76th Siege Battery, Royal Garrison Artillery

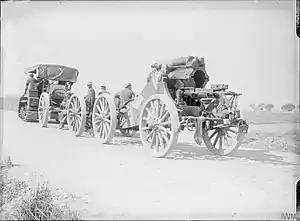
9.2-inch howitzer broken down into three loads for road movement.

Fifth Army HQ had been brought to Ypres to carry out the planned Flanders offensive (the Third Battle of Ypres). Although the preliminary bombardment had begun on 12 June, the Germans had air superiority and better OPs, and the recent experience of 76th Siege Bty was not untypical for the British artillery in the Salient. However, the British build-up continued and as time went by the guns began to get the upper hand, with the full artillery preparation beginning on 16 July. On 21 July Maj Owen Wakeford arrived to take command of 76th Siege Bty, which moved forward to Gibraltar Farm near Potijze after the Germans withdrew a little on 24 July. The delayed attack (the Battle of Pilckem Ridge) was launched on 31 July. Although XVIII Corps initially made a good start and reached the Steenbeke stream, counter-attacks in the afternoon took back some of the ground, and heavy rain in the evening halted any further moves.